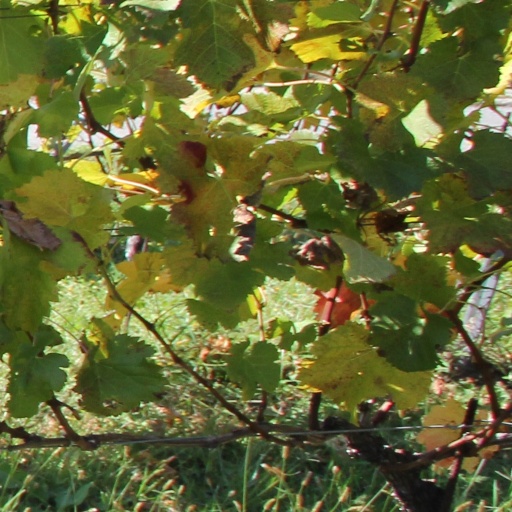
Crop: grape